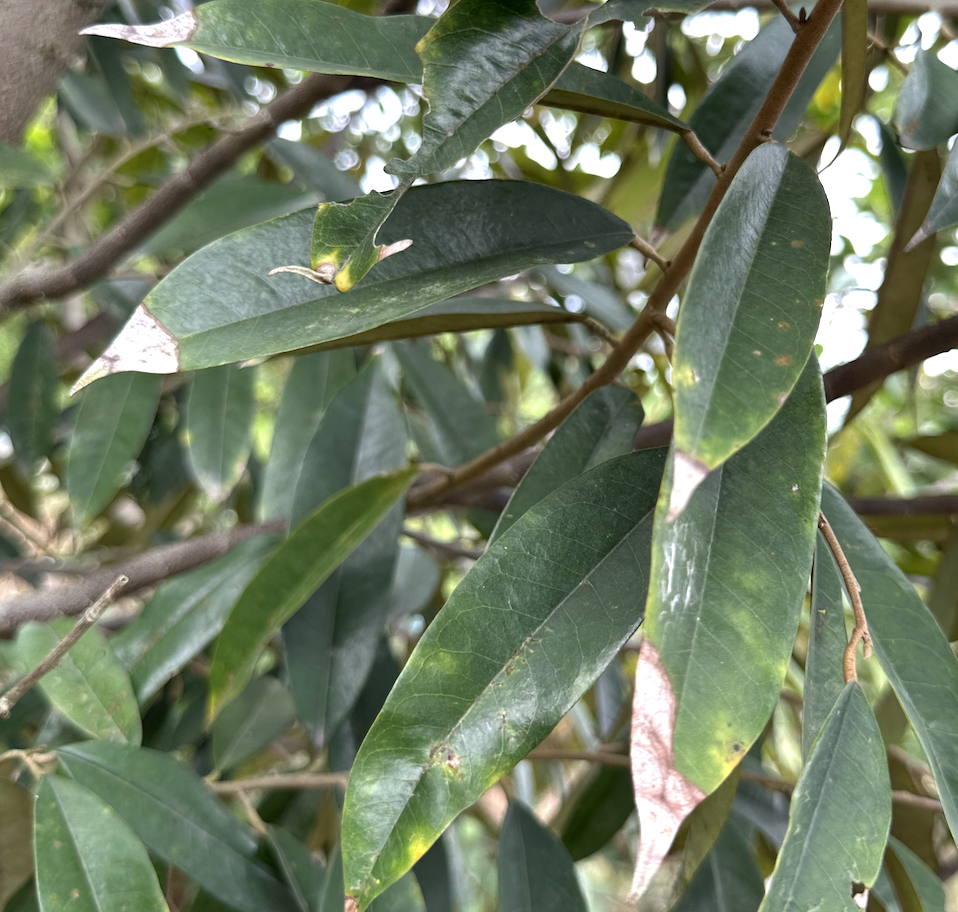
Label: anthracnose_disease